Mendon Cobblestone Academy

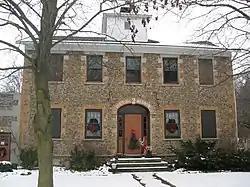
Mendon Cobblestone Academy, December 2009

Mendon Cobblestone Academy is a historic school located at Mendon in Monroe County, New York. It is a Federal style cobblestone structure built about 1835. It is constructed of medium-sized field cobbles and is one of only 10 surviving cobblestone buildings in Mendon. The building was used as a school for about a century. It was acquired in 1950 by the Mendon Fire Department and remodelled for use as a firehouse.